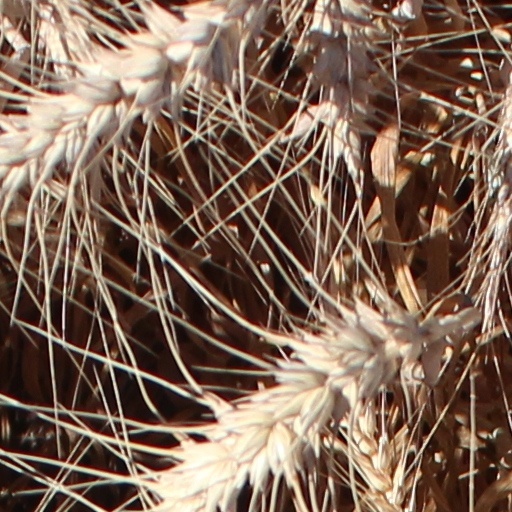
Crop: wheat